The Church of Jesus Christ of Latter-day Saints in Arkansas

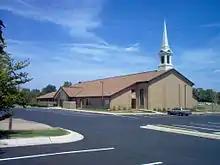
A meetinghouse in Jonesboro, Arkansas

The Church of Jesus Christ of Latter-day Saints in Arkansas refers to the Church of Jesus Christ of Latter-day Saints (LDS Church) and its members in Arkansas. The first branch in Arkansas was organized in 1890. It has since grown to 35,405 members in 73 congregations.